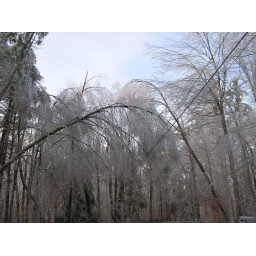
Another look at the drooping trees on the road to the house in Chesterfield.